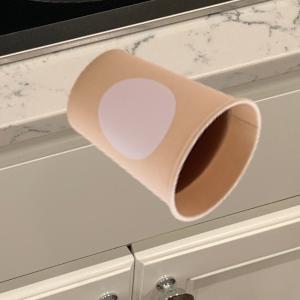
Label: cups